Accessibility of the Metropolitan Transportation Authority

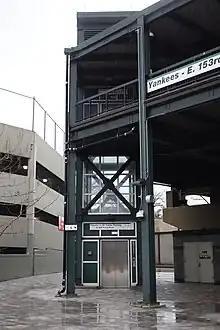
Elevator at the Yankees–East 153rd Street station

, there are six ADA-accessible stations on the Staten Island Railway out of 21. Stations built after 1990 are marked with an asterisk (*).